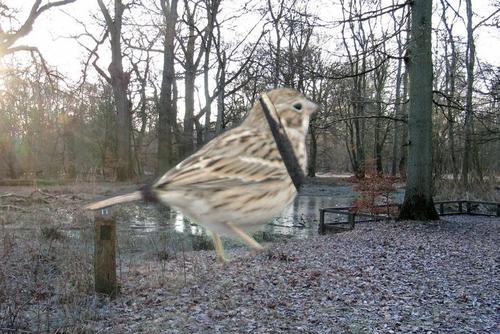
Bird species: Vesper_Sparrow
Bird type: landbird
Background: land